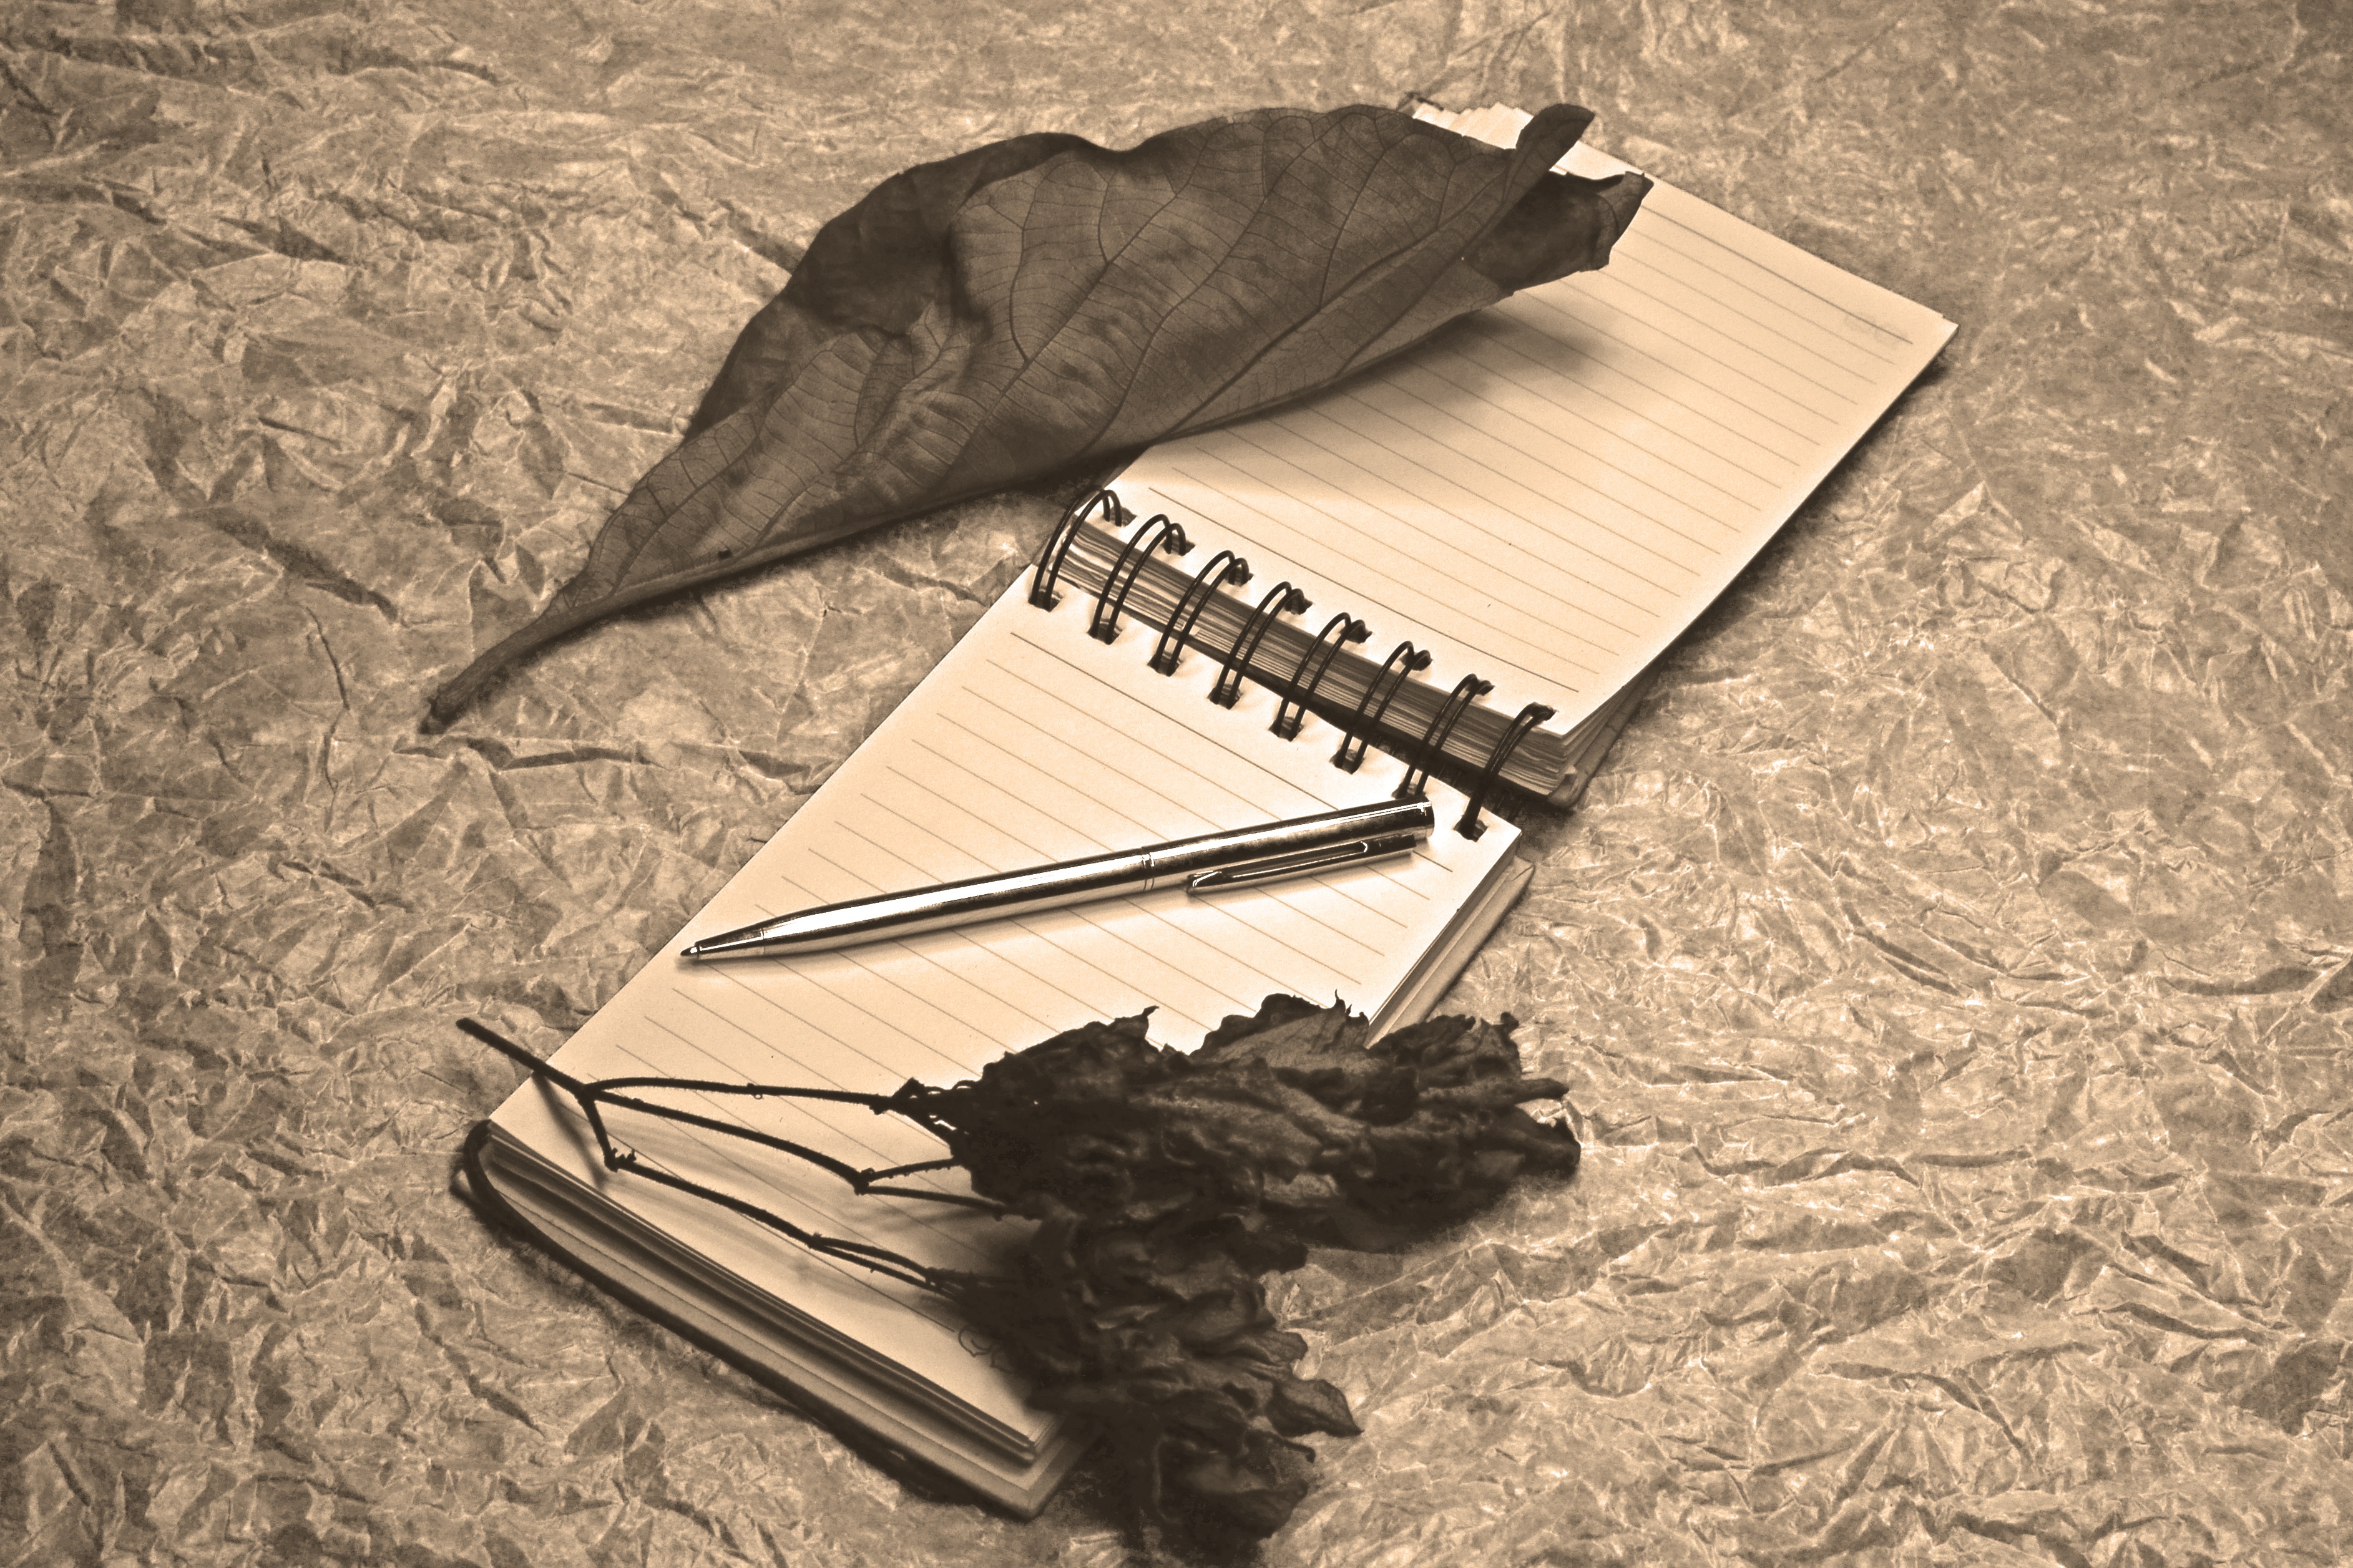
wing, wood, pen, notepad, gift, romance, romantic, light painting, fine art, art, drawing, notes, ceylon, dried leaves, love letter, sri lanka mawanella